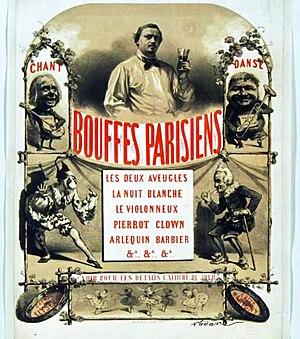
Jacques Offenbach /ʒak ɔfɛnbak/ est un compositeur et violoncelliste français d'origine allemande, né le 20 juin 1819 à Cologne et mort le 5 octobre 1880 à Paris.